Amy Globus

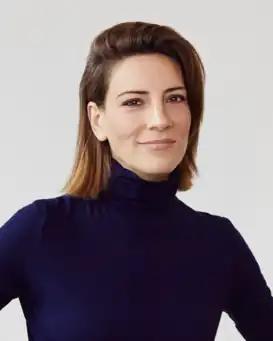

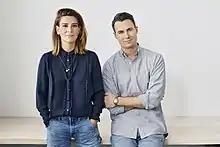
Amy Globus and Team Co-Founder John Clark

Amy Globus is an American artist, designer, and entrepreneur. She is the co-founder and creative director of the brand design studio, Team.